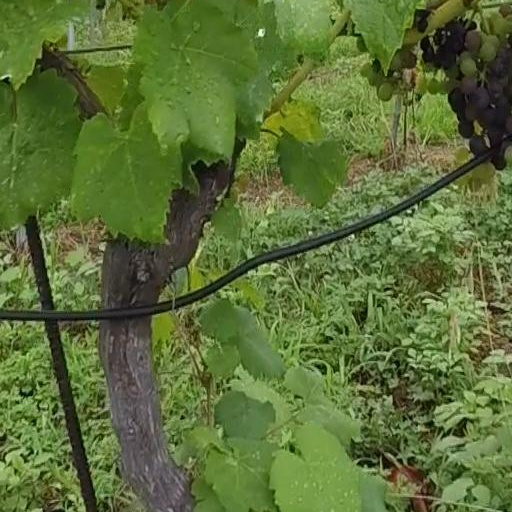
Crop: grape